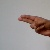
The image shows a hand gesture representing the letter 'H' in Indian Sign Language.